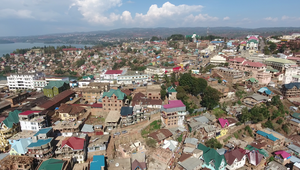
Daniel Kakusu, né le 19 septembre 1999 à Bukavu en RDC, est un chanteur, danseur, évangélisateur, auteur-compositeur-interprète et producteur congolais.
Bukavu, anciennement Costermansville ou Costermansstad, est une ville de la République démocratique du Congo située sur la rive sud-ouest du lac Kivu et la capitale de la province du Sud-Kivu. La ville compte environ 245 000 habitants, et quelque 250 000 autres dans la banlieue et les villages alentour. Bukavu est voisine de la ville rwandaise de Cyangugu.